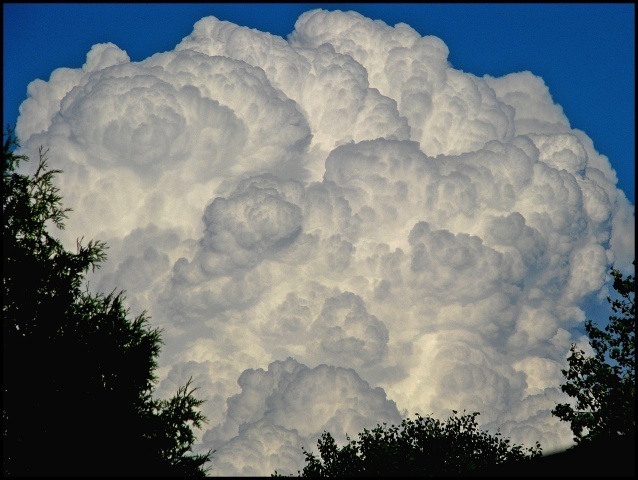
Label: not_food